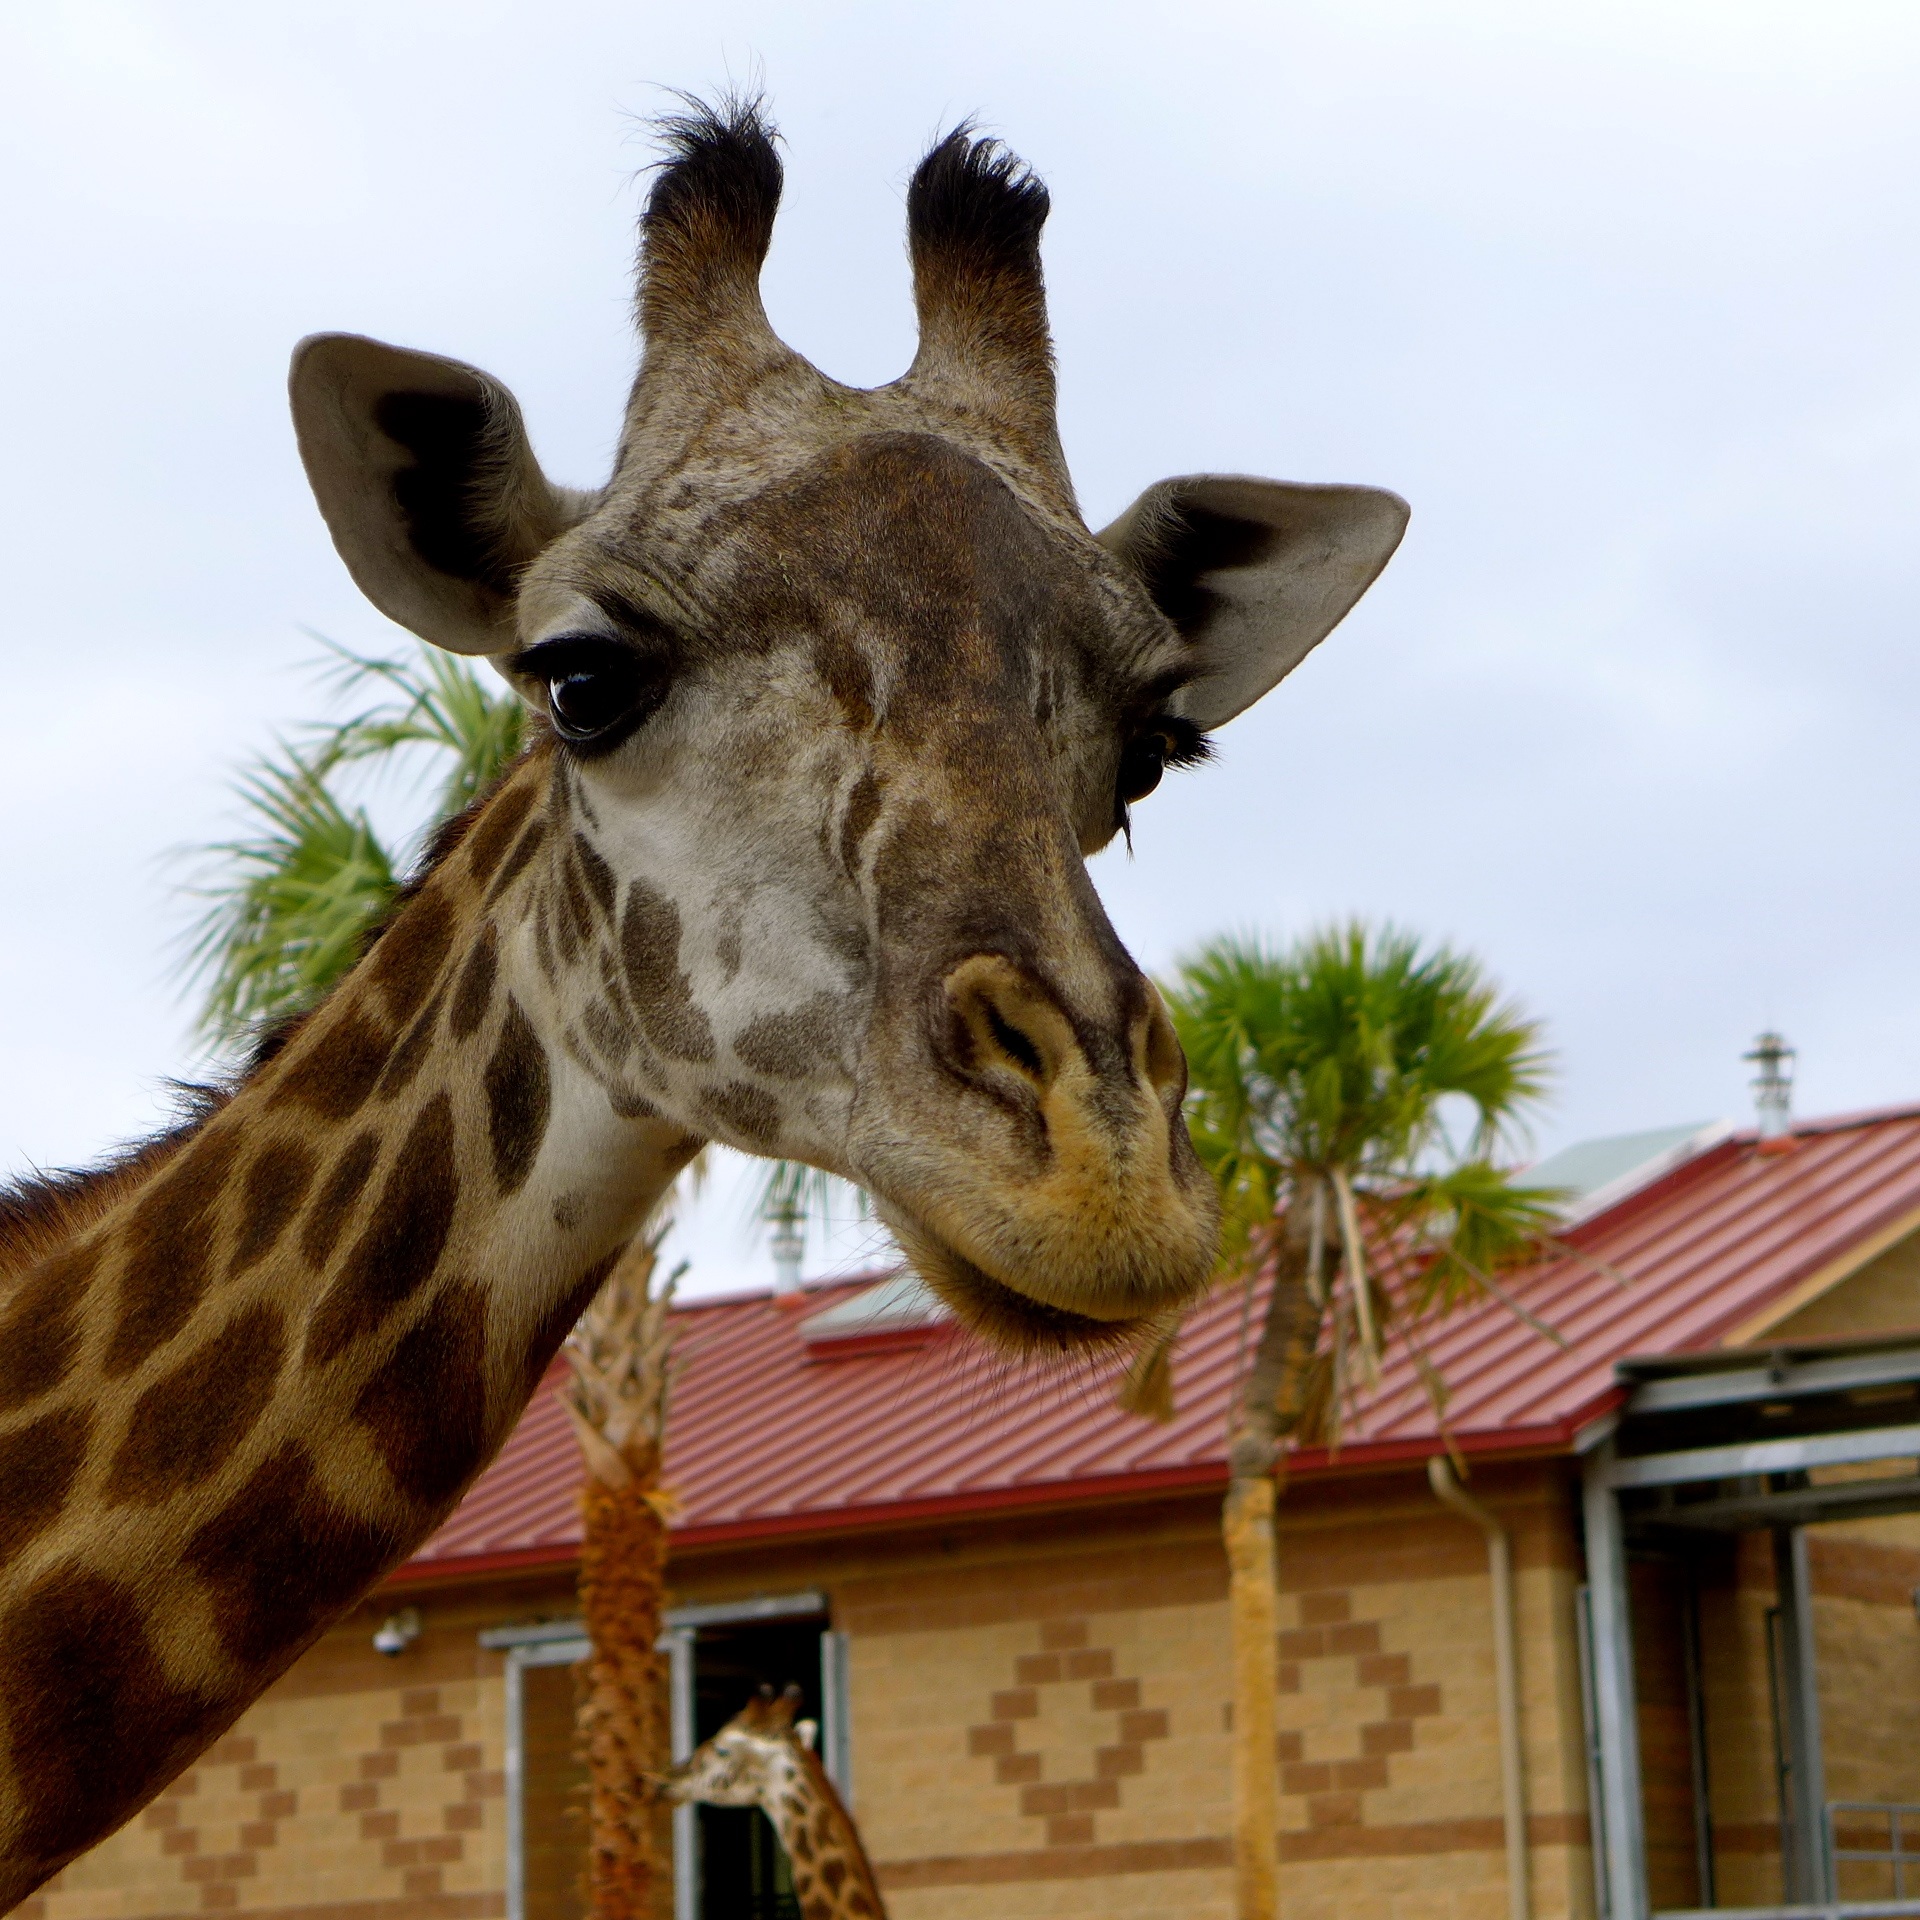
wildlife, zoo, mammal, fauna, giraffe, animals, vertebrate, giraffidae